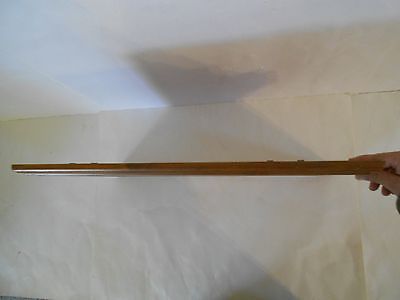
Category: cabinet